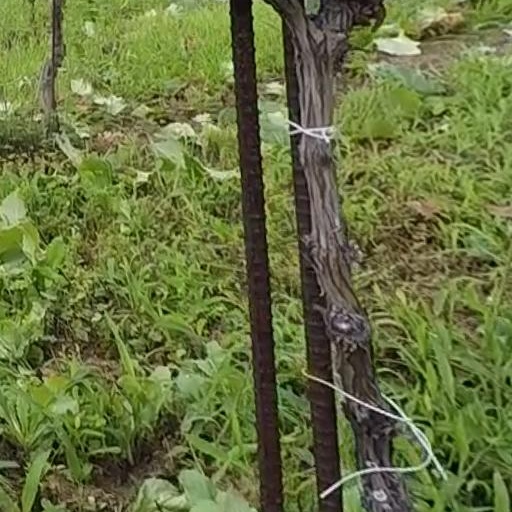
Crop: grape